Florida Python Challenge

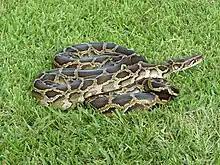
A Burmese python in the Florida Everglades

The Florida Python Challenge is an annual, ten-day competition where professional and novice participants join in the effort to remove invasive Burmese pythons in Florida. Past the goal of removing pythons, the competition also serves as a conservation effort to raise awareness about invasive species’ impacts to the local ecology and to encourage the public to continuously remove Burmese pythons from the wild. It is supported by the Florida Fish and Wildlife Conservation Commission (FWC), the Fish and Wildlife Foundation of Florida, the South Florida Water Management District (SFWMD), and Governor Ron DeSantis.